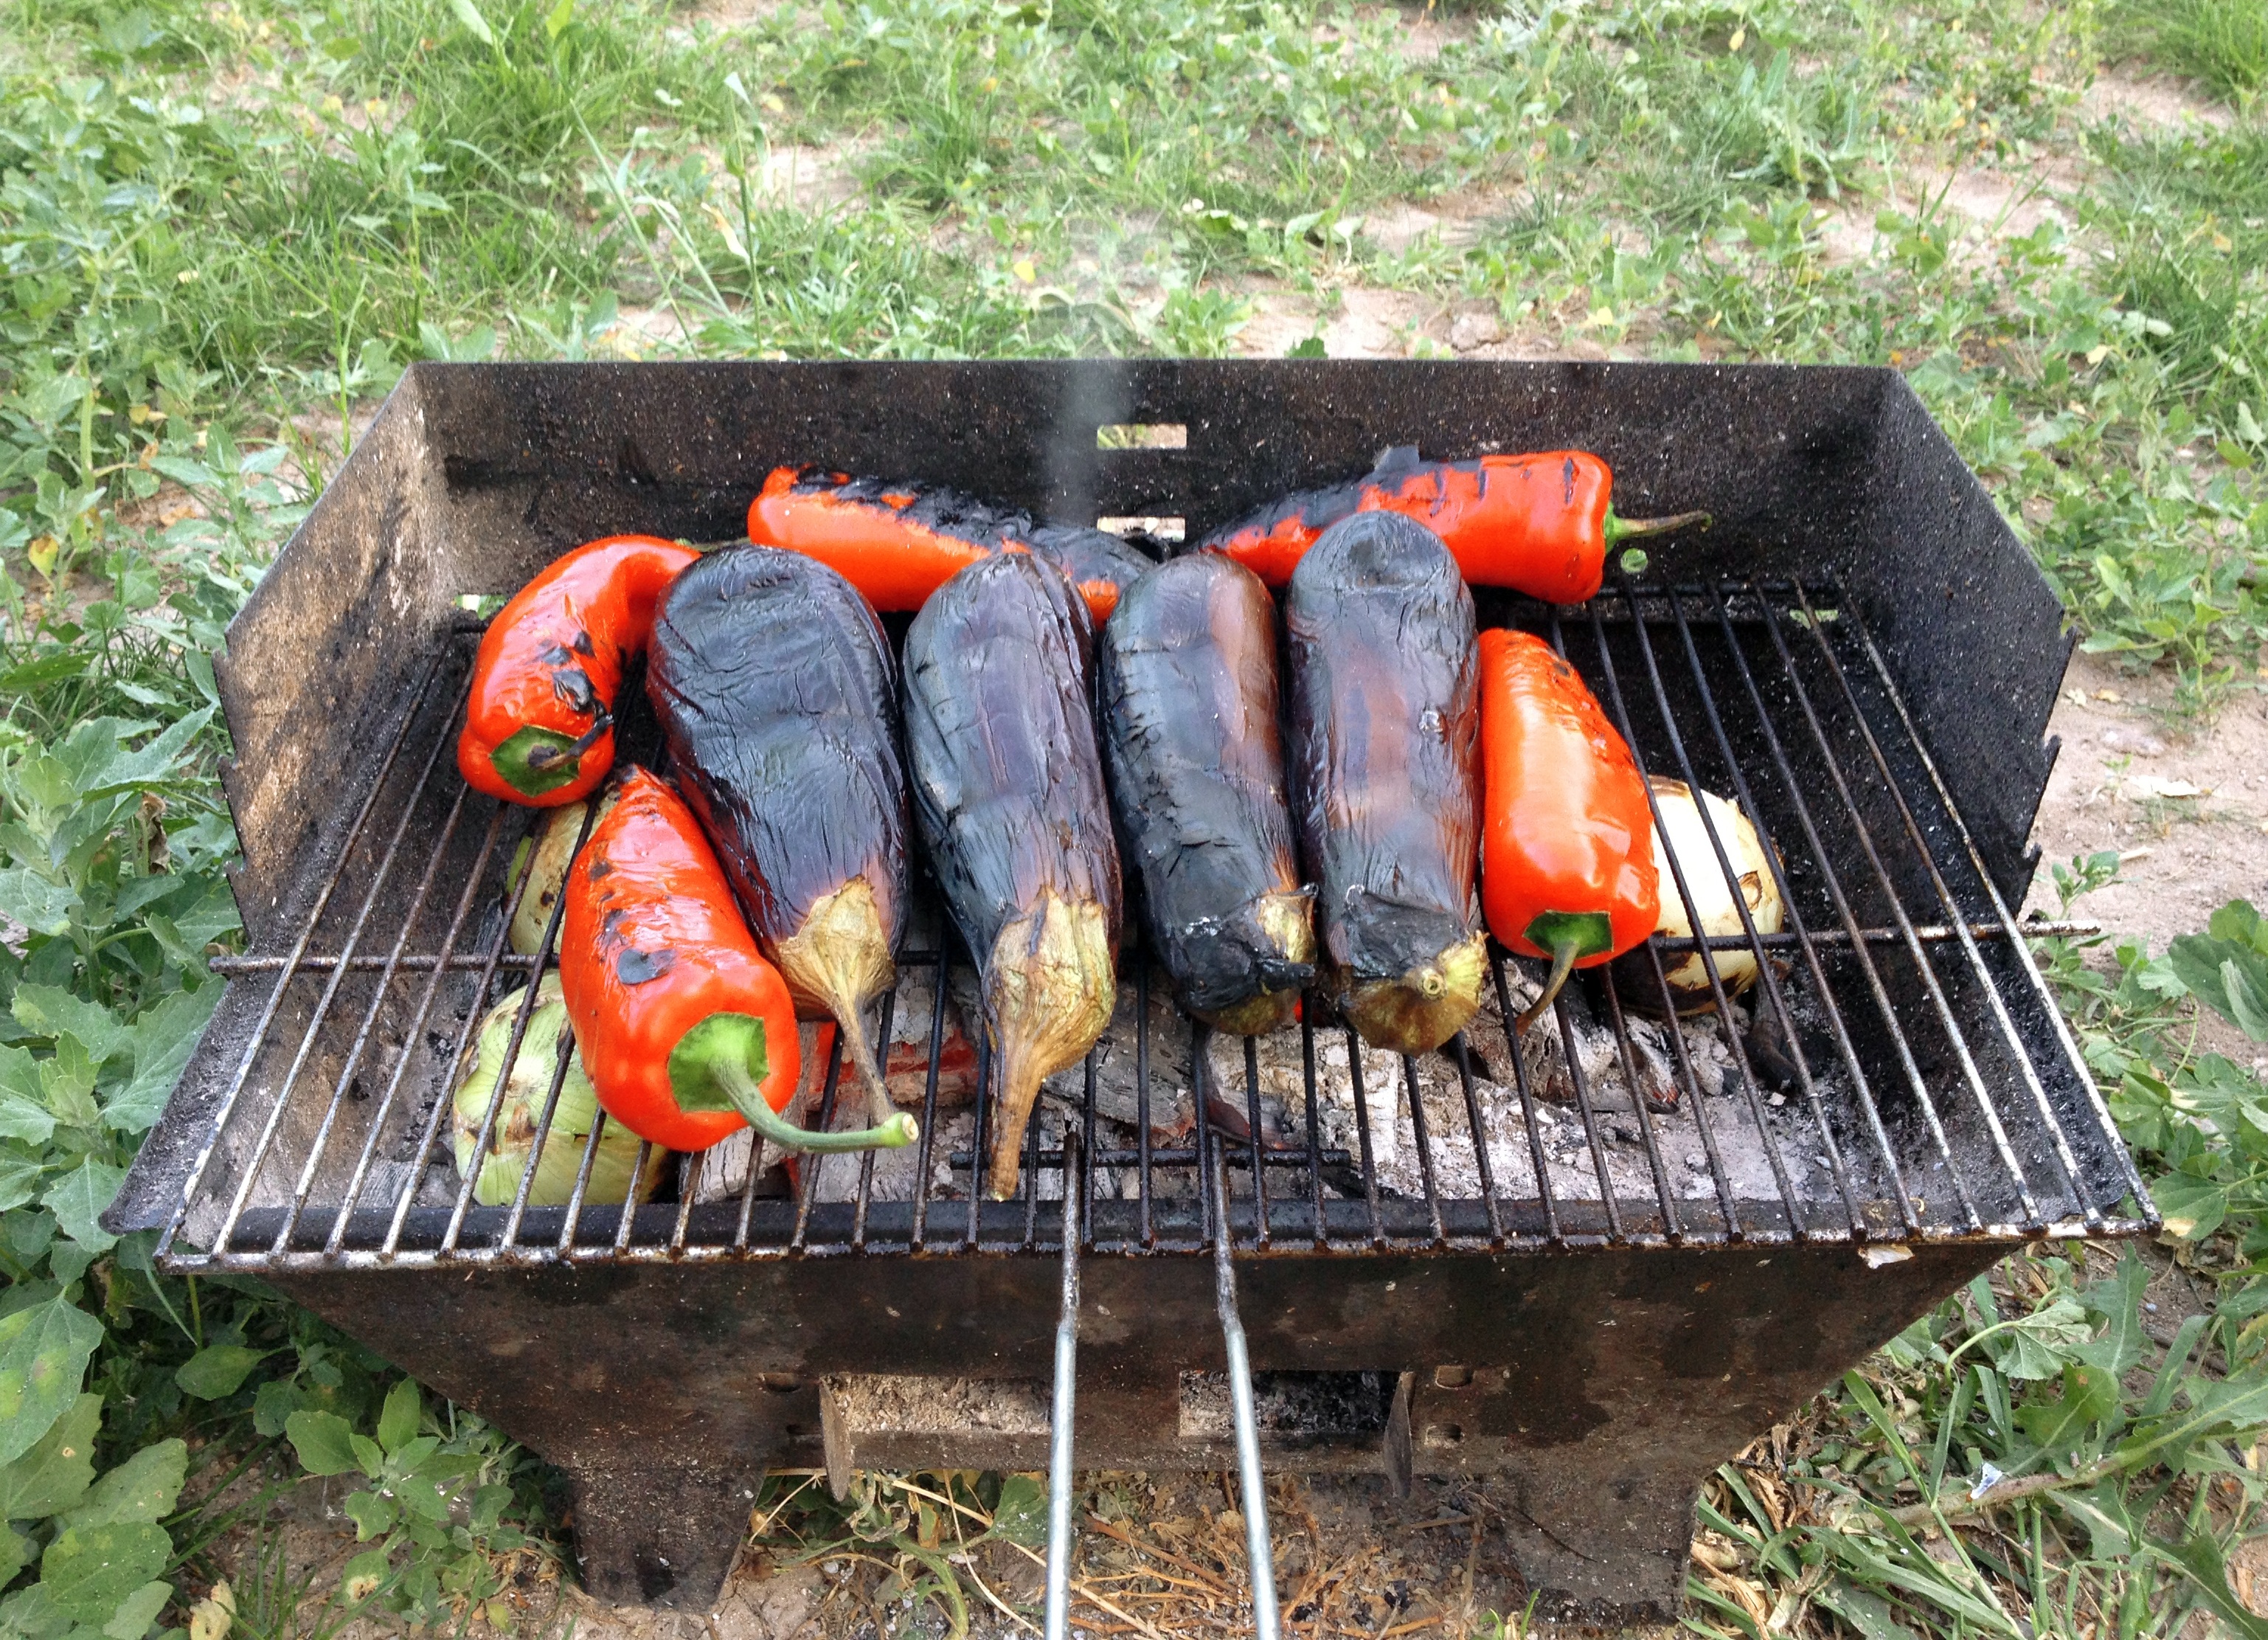
nature, dish, food, pepper, peace, meat, barbecue, cuisine, eggplant, embers, grilling, barbecue grill, outdoor grill